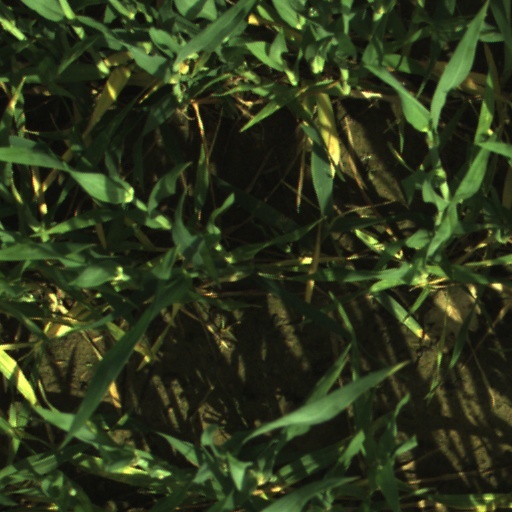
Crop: wheat